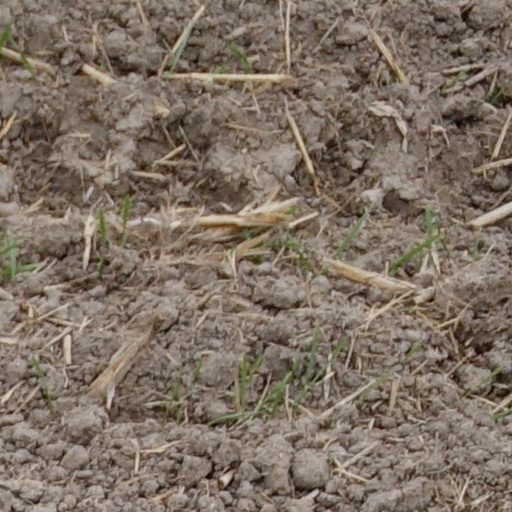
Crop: wheat